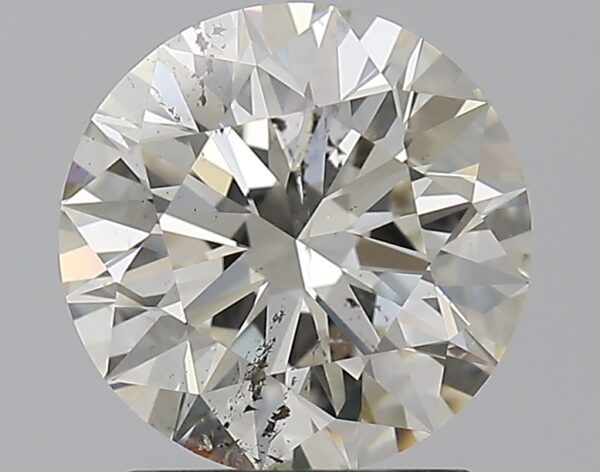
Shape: round
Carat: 1.6
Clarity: SI2
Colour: J
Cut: EX
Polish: EX
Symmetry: EX
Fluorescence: N
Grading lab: GIA
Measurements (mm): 7.45 x 7.47 x 4.66